Eden Roc Miami Beach Hotel

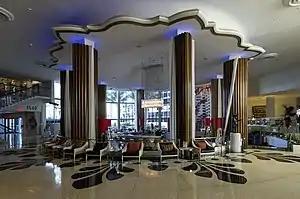
The lobby, before its conversion in 2016 to Bar Nobu

The musical group Steely Dan mentions "a tower room at Eden Roc" as a symbol of luxury in its song "Brooklyn (Owes the Charmer Under Me)," on the album Can't Buy a Thrill (1972).